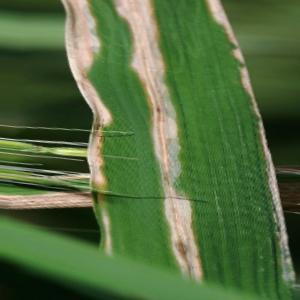
Nhãn: Bệnh Bạc lá (Bacterial leaf blight)